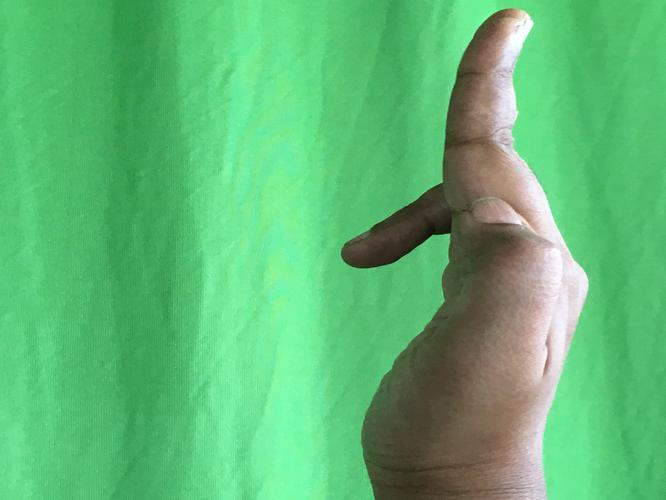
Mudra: Tripathaka
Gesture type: single_hand